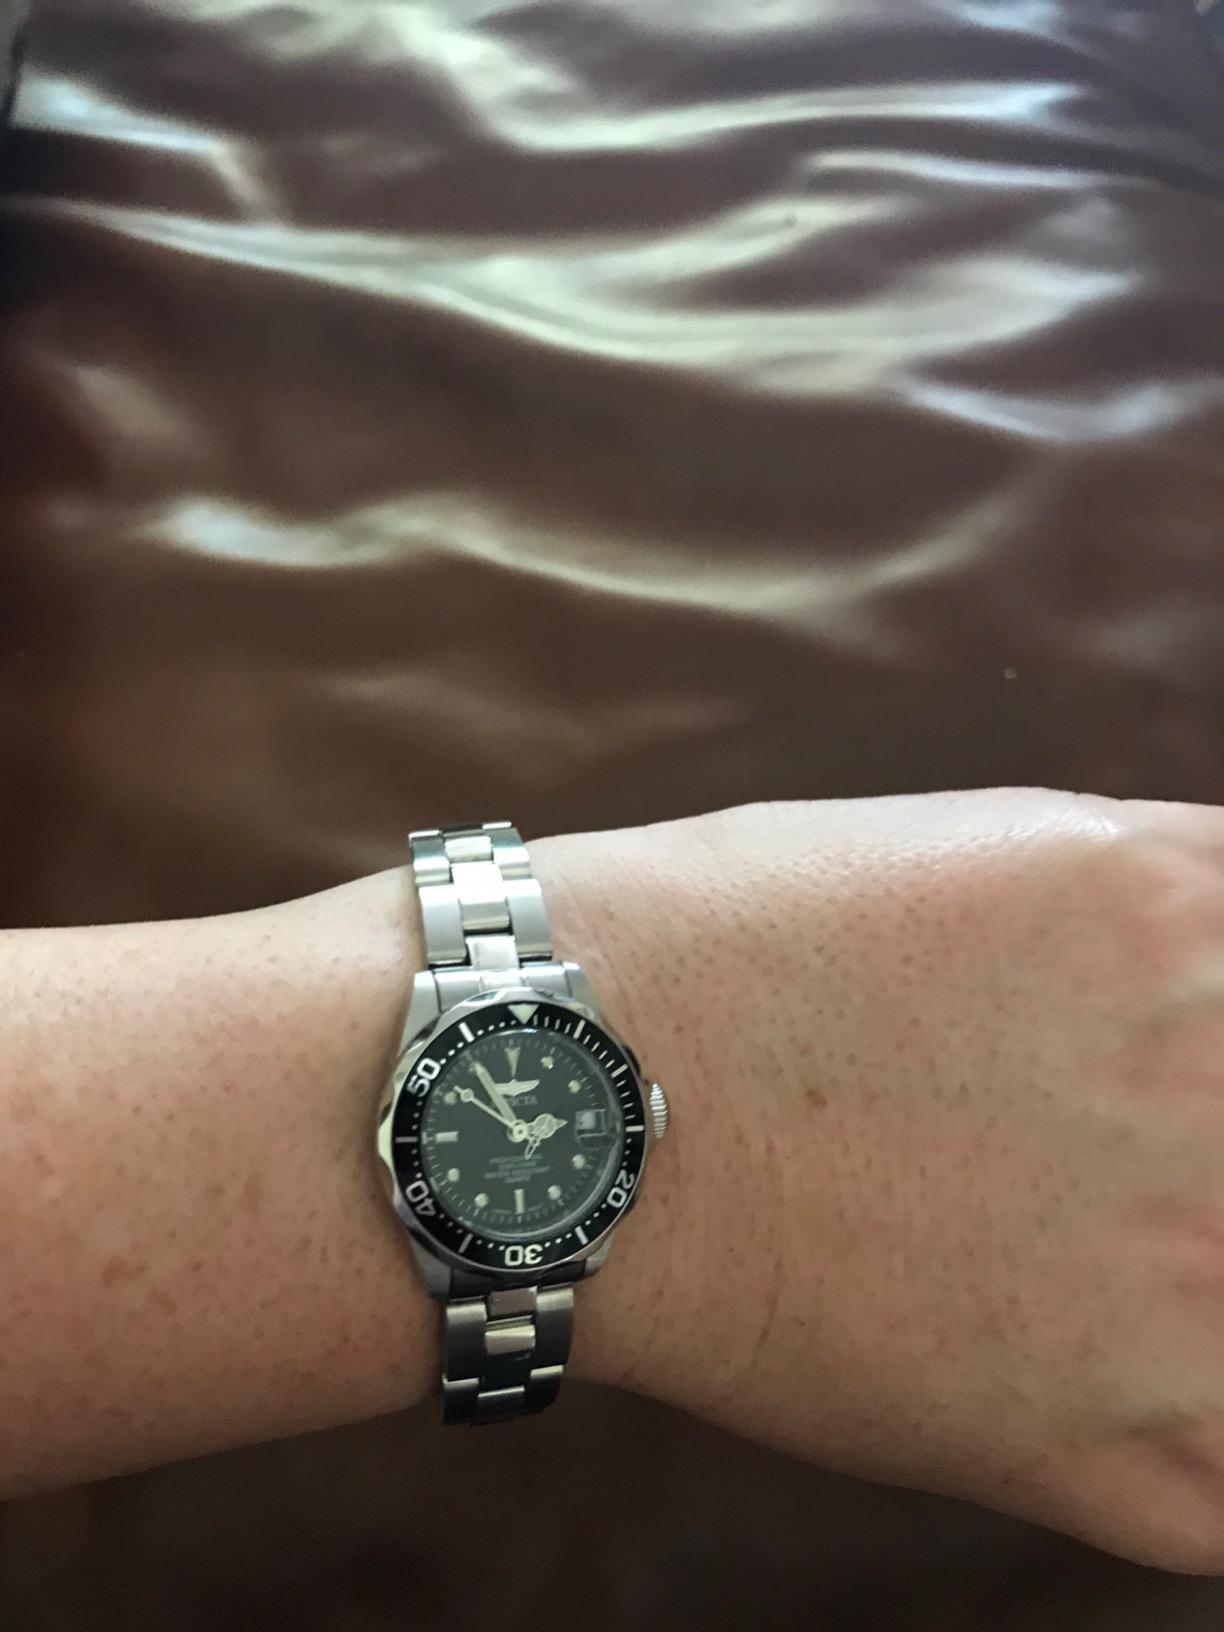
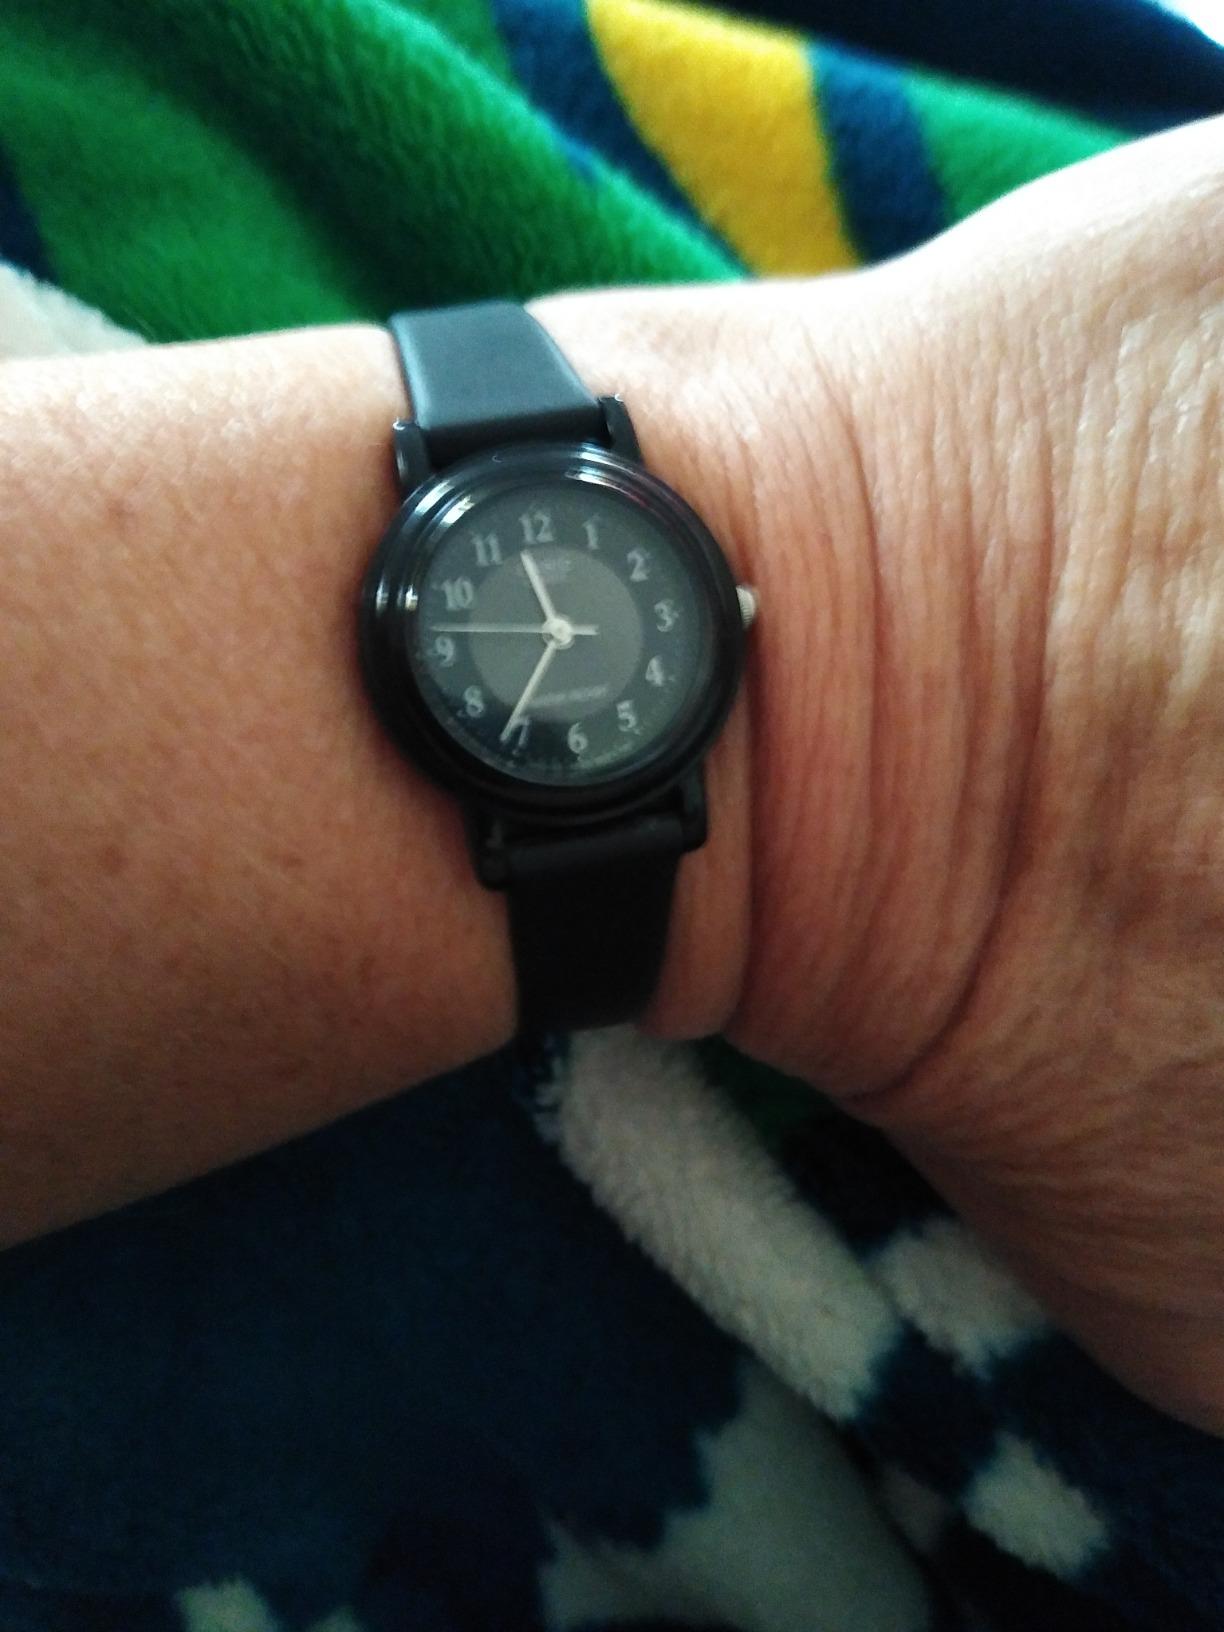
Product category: accessories_watch
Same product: no